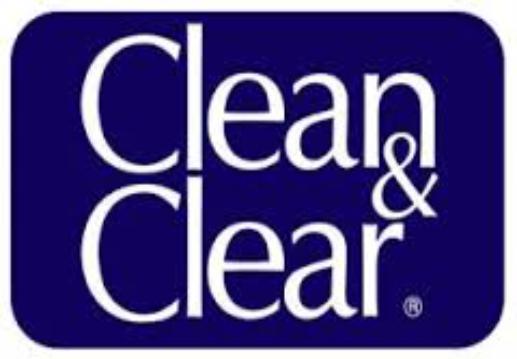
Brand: Clear Clean
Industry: Necessities